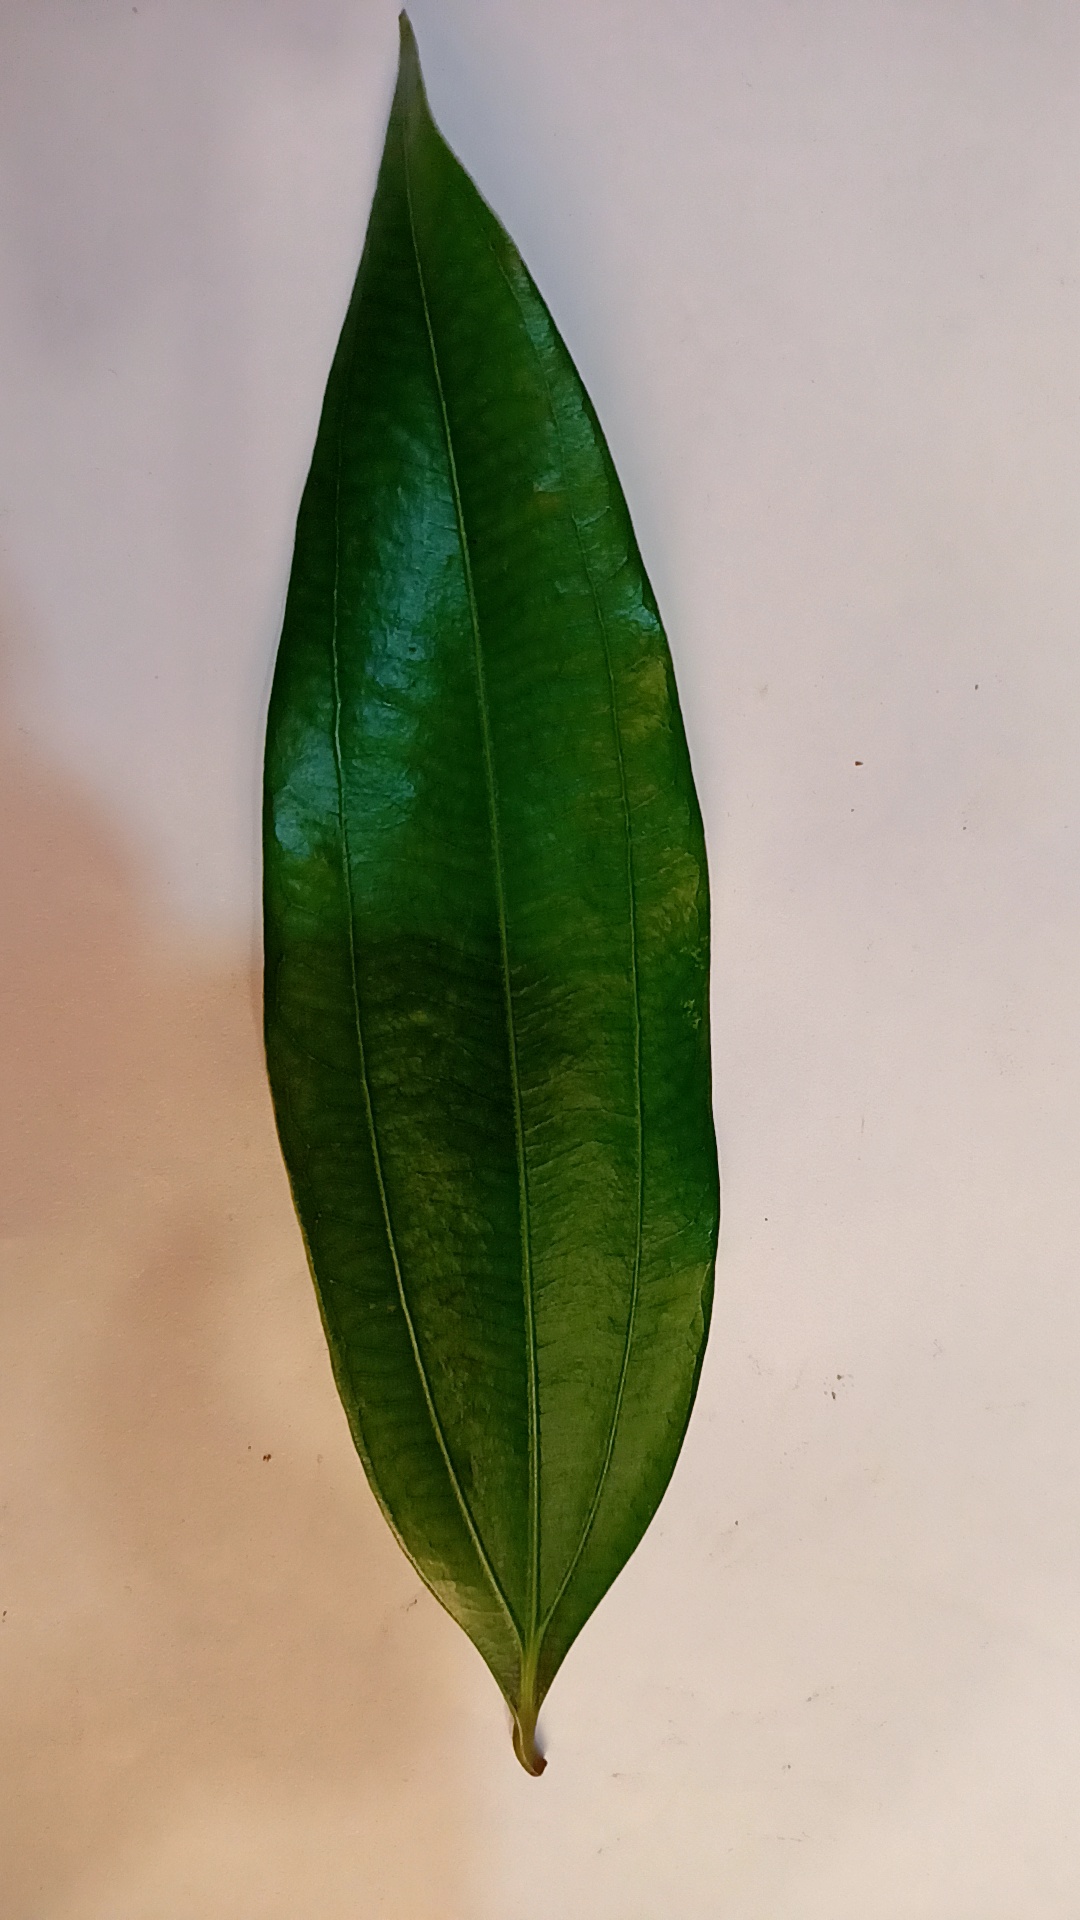
Label: Healthy